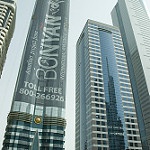
Scene: Outdoor